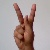
The image shows a hand gesture representing the letter 'K' in Indian Sign Language.